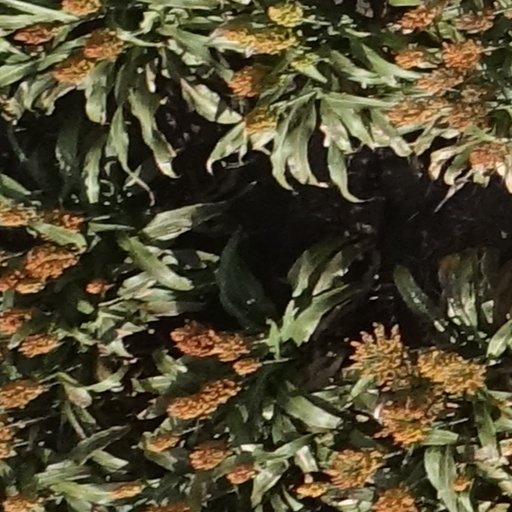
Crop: sorghum